Holden Commodore

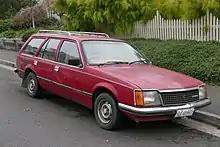
VC Commodore L

The most significant change to the VC Commodore of March 1980 was the engine upgrading to "XT5" specification. Now painted blue and thus known as the "Blue" straight-sixes and Holden V8s, these replaced the "Red" units fitted to the VB and earlier cars. Changes included a new twelve-port cylinder head, redesigned combustion chambers, inlet and exhaust manifolds, a new two-barrel carburettor . Tweaks and changes to the V8s surrounded the implementation of electronic ignition, revised cylinder head and inlet manifold design and the fitment of a four-barrel carburettor on the 4.2-litre variant. These changes brought improved efficiency, increased outputs and aided driveability. In response to increasing oil prices, a four-cylinder variant was spawned in June 1980. Displacing 1.9-litres, this powerplant known as "Starfire" was effectively Holden's existing straight-six with two cylinders removed. The four's peak power output of and torque rated at meant its performance was compromised. Reports indicate that the need to push the engine hard to extract performance led to real-world fuel consumption similar to the straight-sixes.